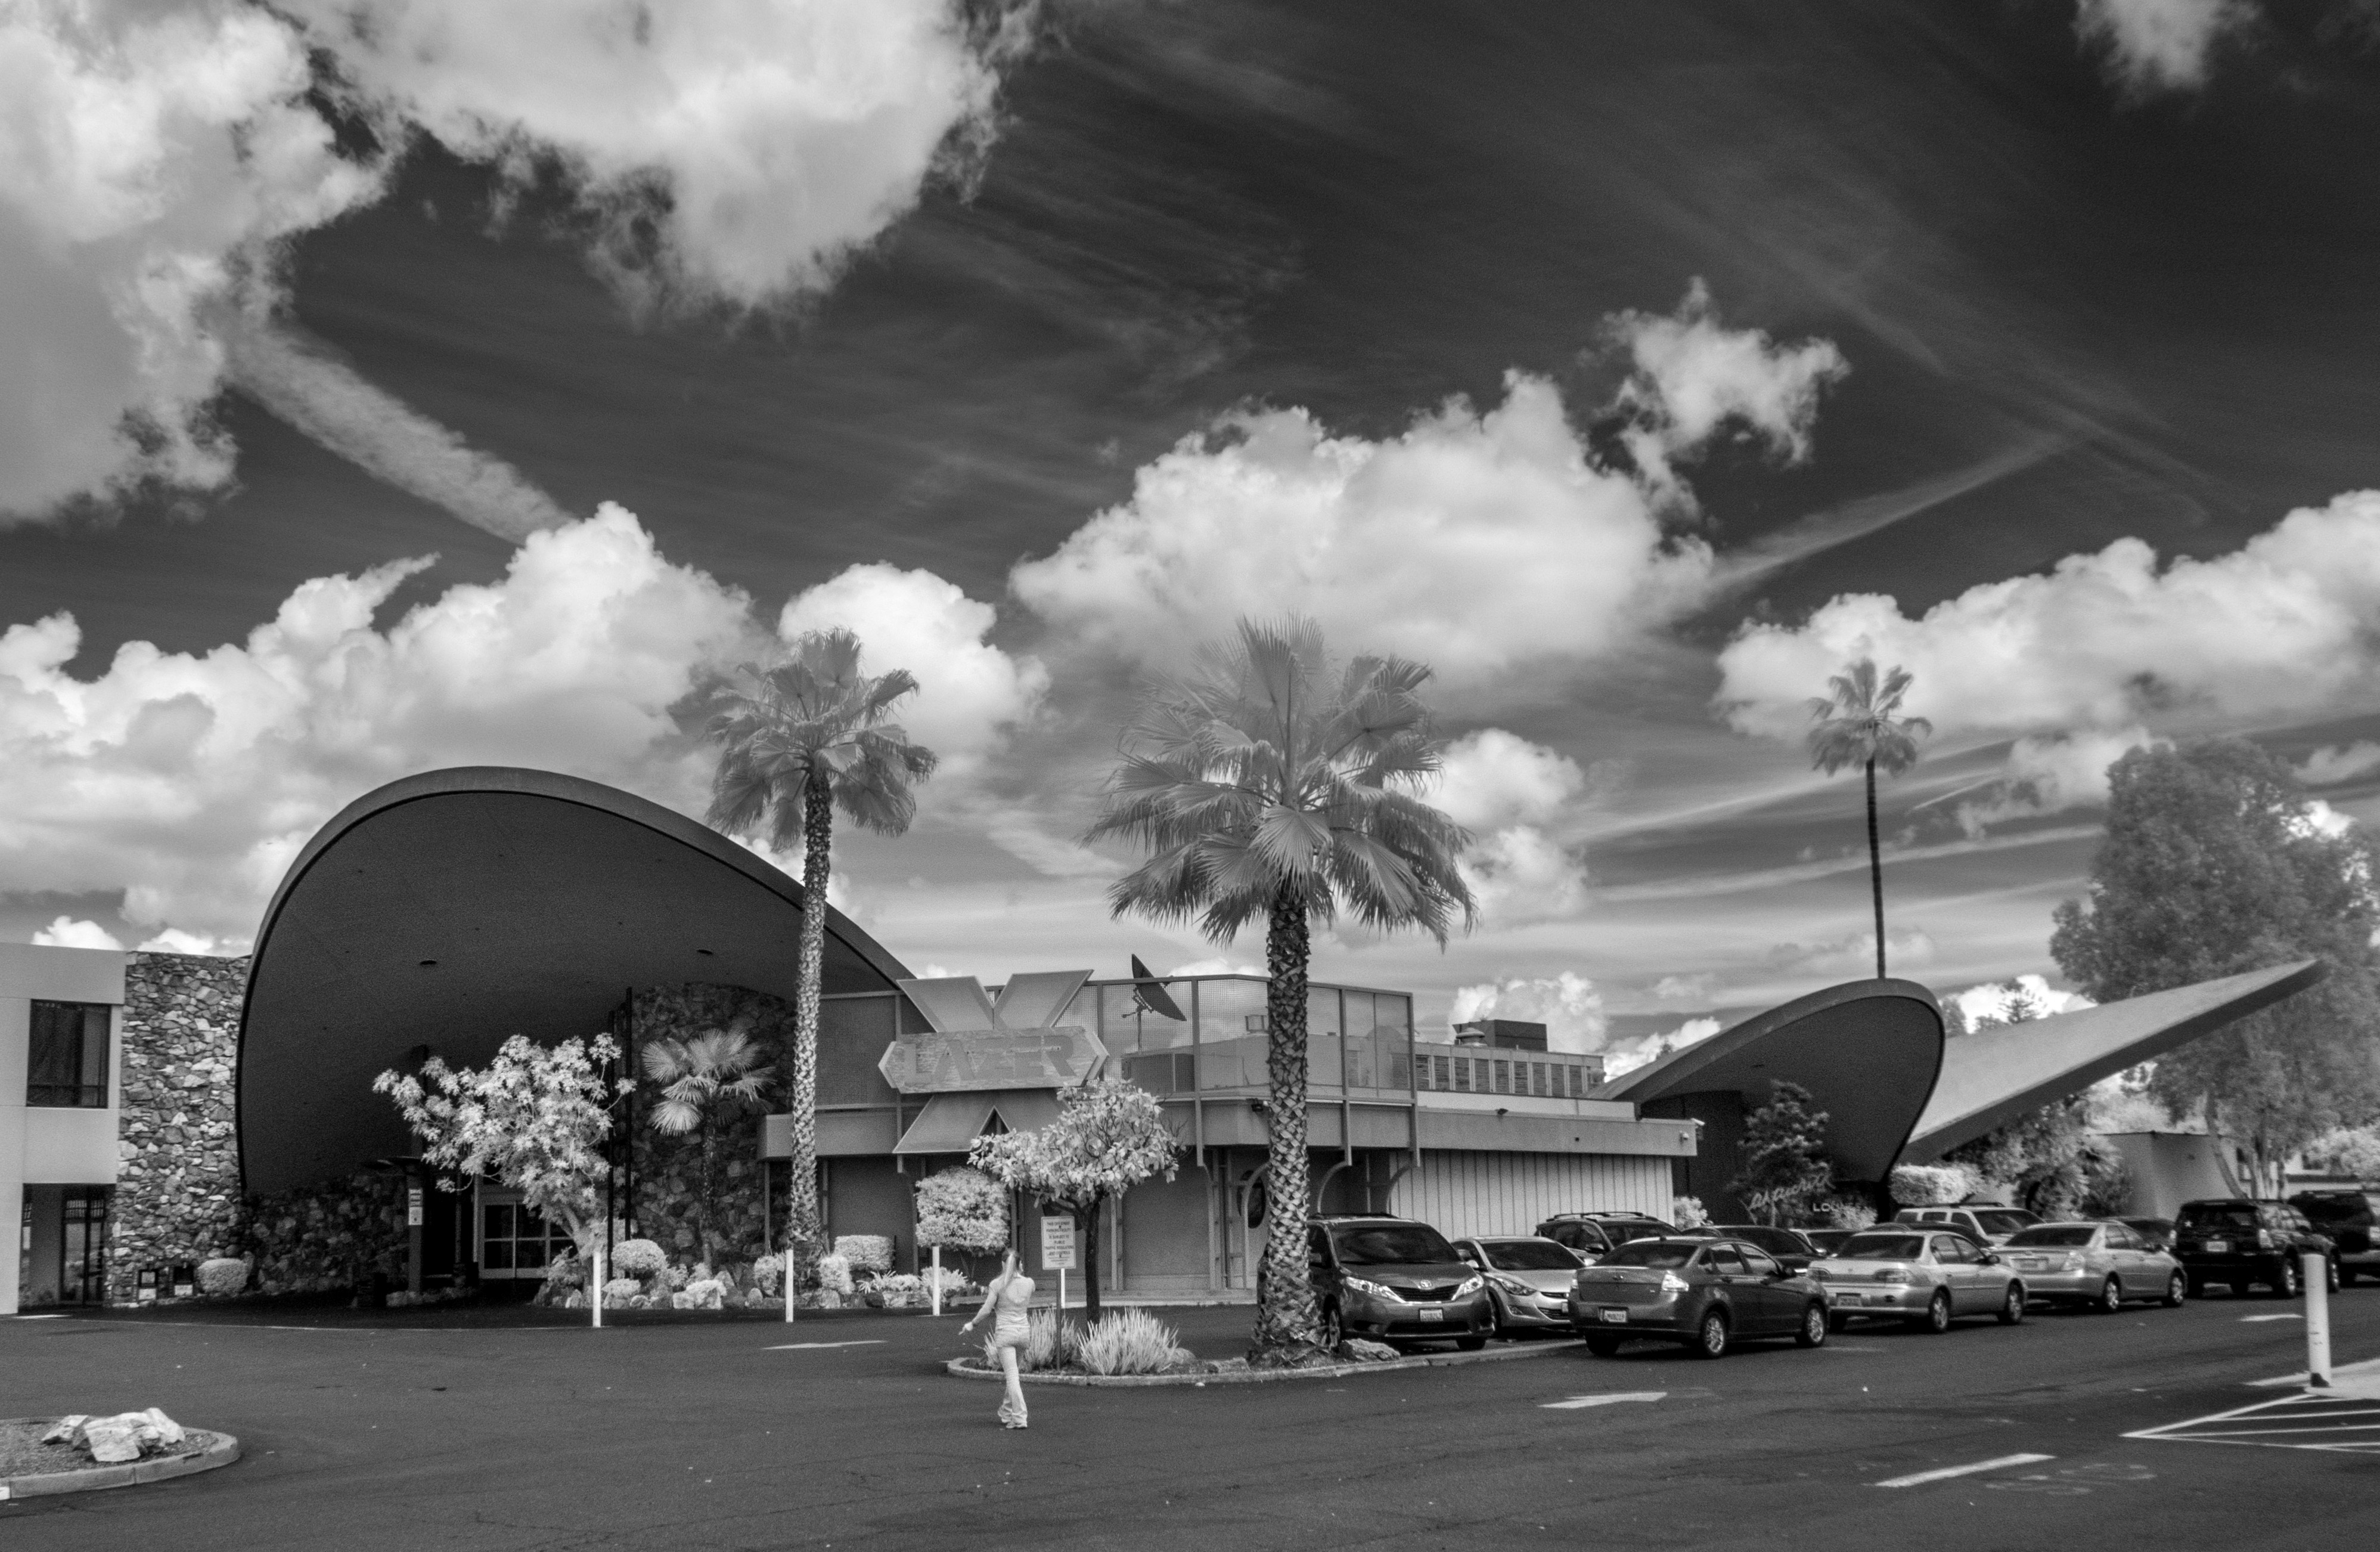
cloud, black and white, sky, photography, city, cityscape, monochrome, stadium, bowling, clouds, infrastructure, 365, project365, sacramento, wattavenue, 3652014, 365the2014edition, urban area, monochrome photography, human settlement, atmosphere of earth